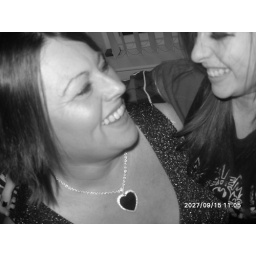
me n bullet girl in b and white 006